Cross of Mathilde

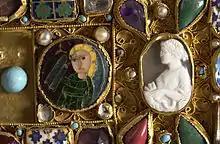
The personification of the Moon and the ancient cameo on the right arm of the cross

The two round enamel medallions with personifications of the Sun and Moon, which symbolise the mourning of all creation at Christ's death, are located on the horizontal beam of the cross. Both personifications look towards Jesus, the Sun from the left and the Moon from the right. The background of the enamel plaque depicting the Sun is green. The bust of the Sun has a mournful expression and its hands are raised to its face. Its brown-violet eyes are round and its eyebrows as well as its bulbous nose are formed with a wire, while its wide open mouth is formed from two other wires. A furrowed brow is formed from a Y-shaped wire, reinforcing the mournful expression. The Sun wears a crown with four jagged rays in his golden hair and holds a cloth before his face.